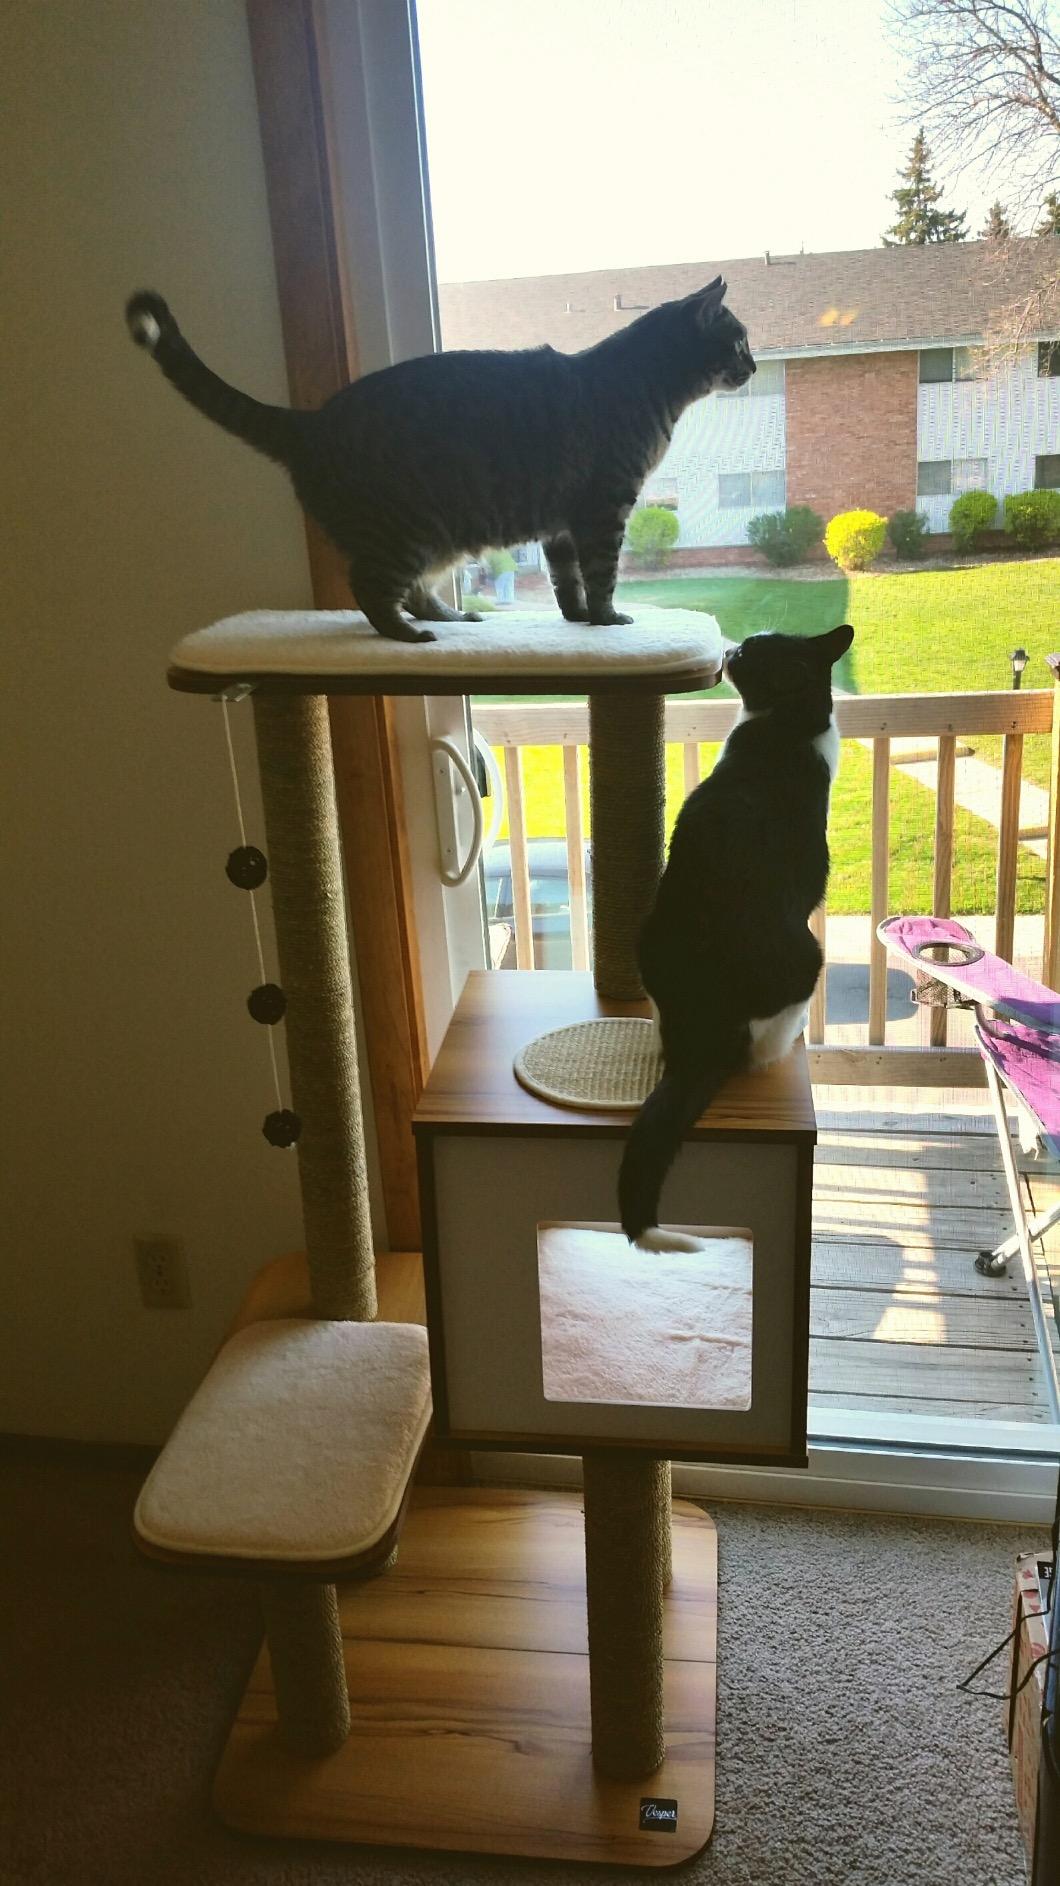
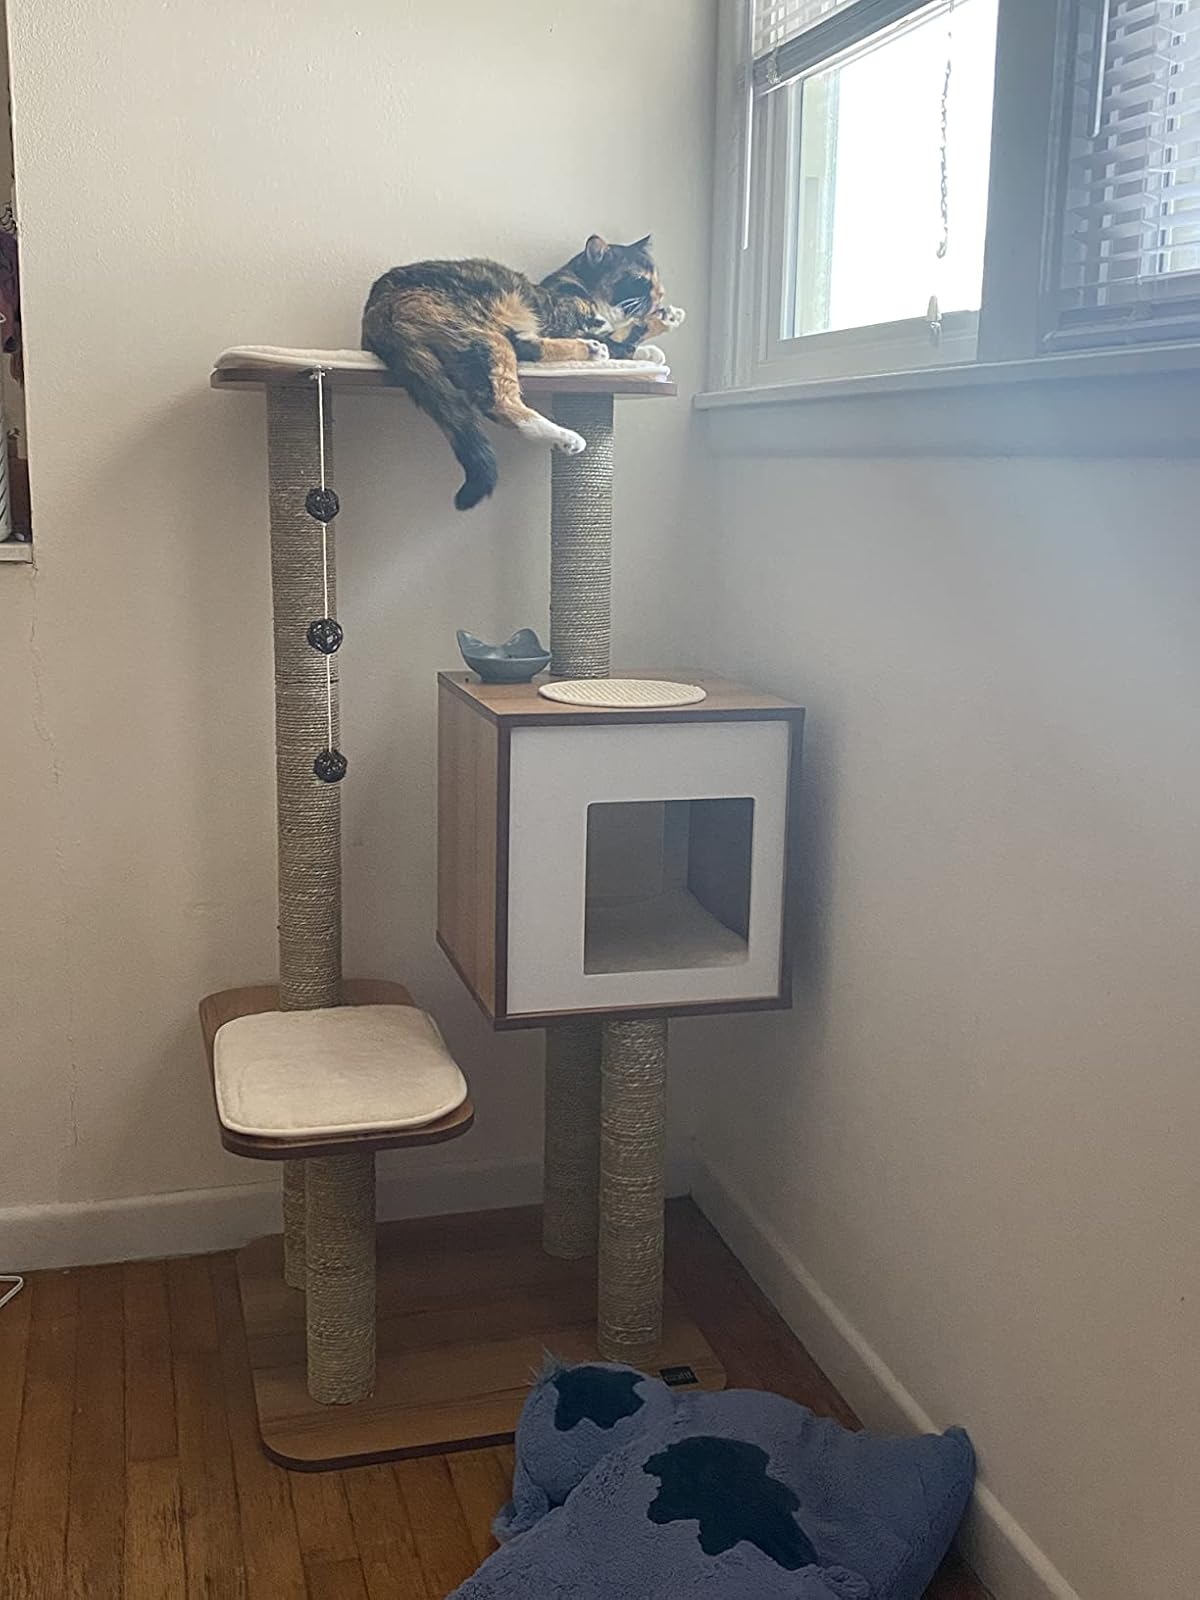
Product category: items_cat tree
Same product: yes